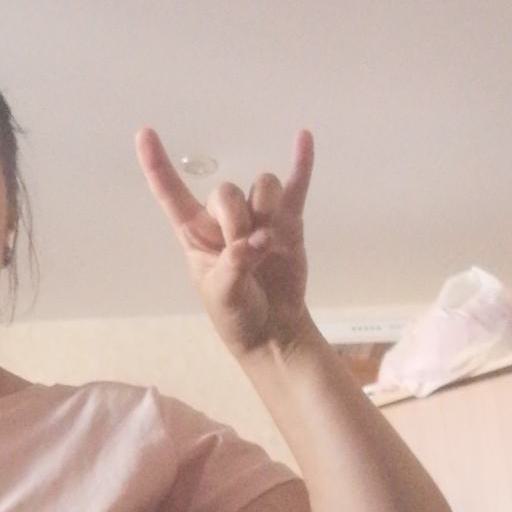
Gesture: rock